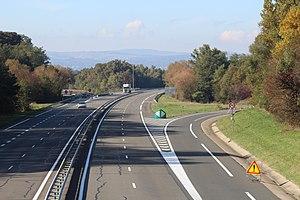
L'autoroute A40 à Saint-André-de-Bâgé.
Saint-André-de-Bâgé est une commune française située dans le département de l'Ain, en région Auvergne-Rhône-Alpes.
L'autoroute A406 est une autoroute d'une petite dizaine de kilomètres contournant Mâcon par le sud. Ouverte à la circulation le 7 mars 2011, elle relie la RN 79, et à un second degré l'autoroute A6, à l'autoroute A40.